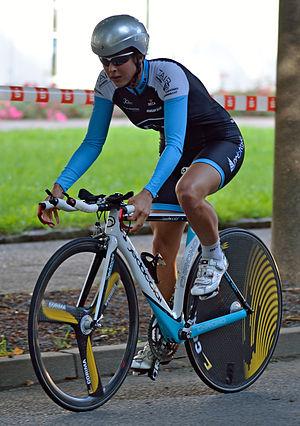
Evelyn Arys est une ancienne coureuse cycliste belge. Elle est championne de Belgique sur route en 2011 et championne d'Europe sur route espoirs 2012.